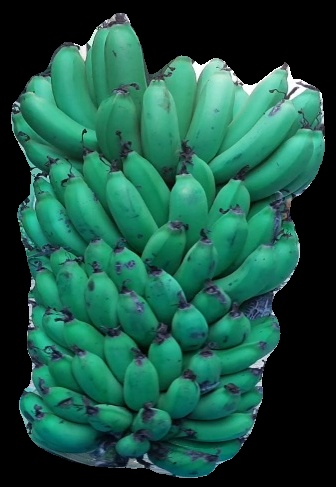
Variety: pachbale
Grade: grade2